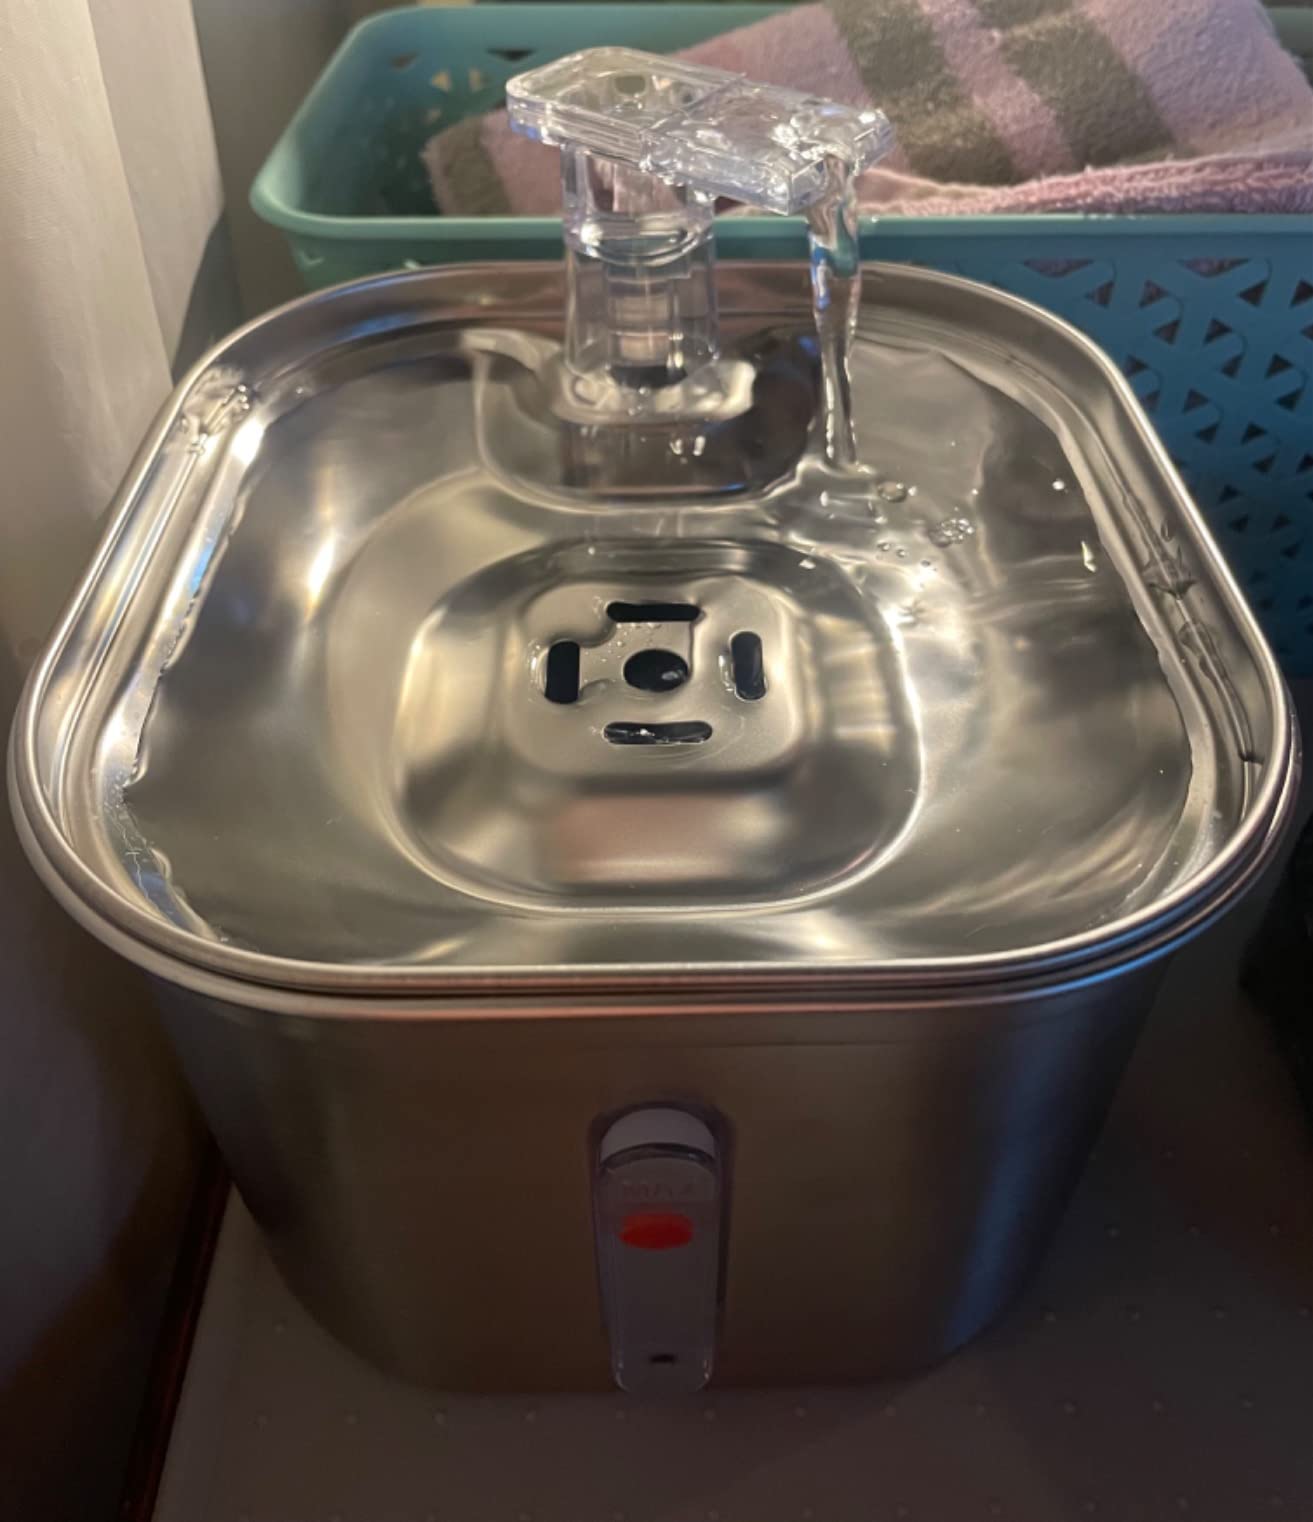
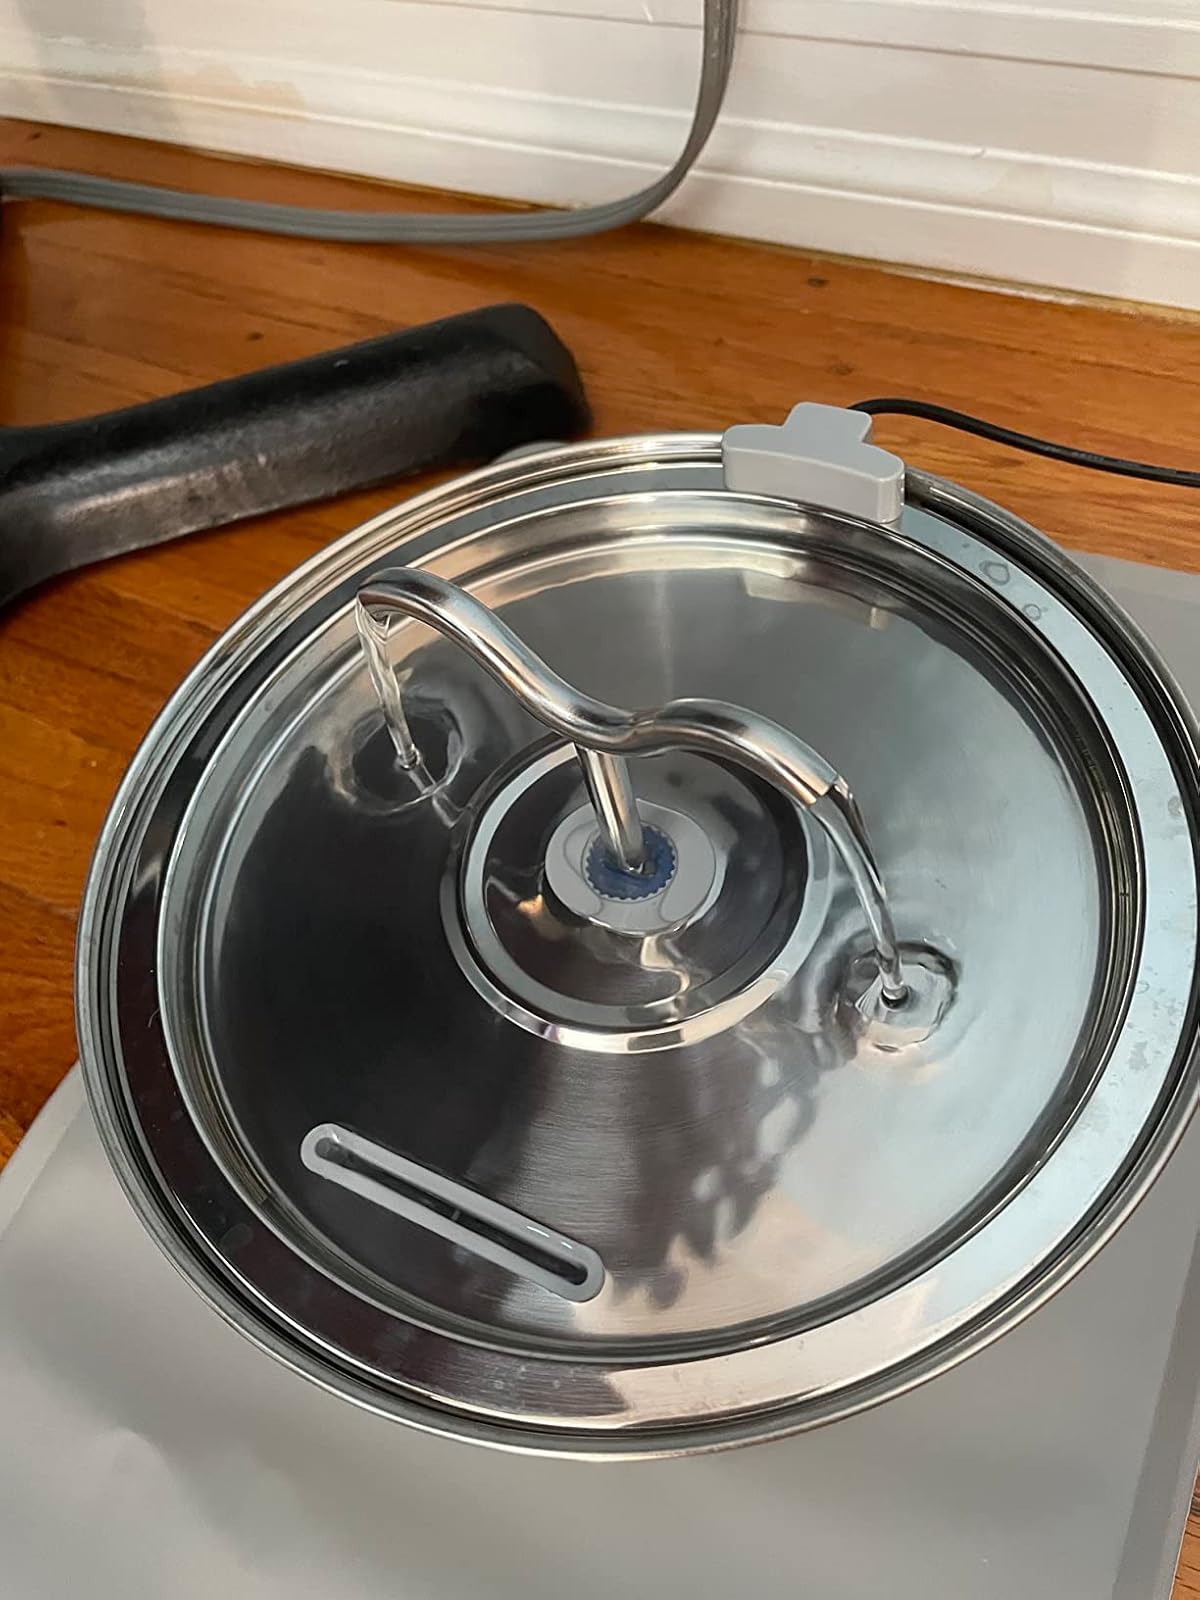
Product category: items_bowl
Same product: no